Romerodus

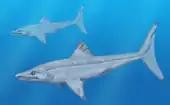
The morphologically similar caseodont "Caseodus" (pictured) has been considered the closest relative of "Romerodus"

Michal Ginter and coauthors have described information on the dentition of "Romerodus" as "sparse". As in other eugeneodonts, the teeth of "R. orodontus" formed a pavement-like dentition (broad, flattened, and overlapping), although its roots uniquely lacked deep crenulations and its crowns lacked the "buttress-like" ridges seen in the pavement teeth of many other caseodonts. In Eugeneodontiformes and Orodontiformes the pavement teeth were typically arranged in tightly packed lateral rows along the upper and lower jaws, and Zangerl characterized the tooth morphology seen in "Romerodus orodontus" as indistinguishable from that of members of the family Orodontidae. As in other eugeneodonts, "Romerodus" bore a whorl of teeth along the midline, or symphysis, of the lower jaw. The whorl-bearing portion of the jaw in "R. orodontus" was roughly 25% of the length of the skull, making it proportionally shorter than that of other measured caseodonts in which it ranges from 28–40% of the skull's length.